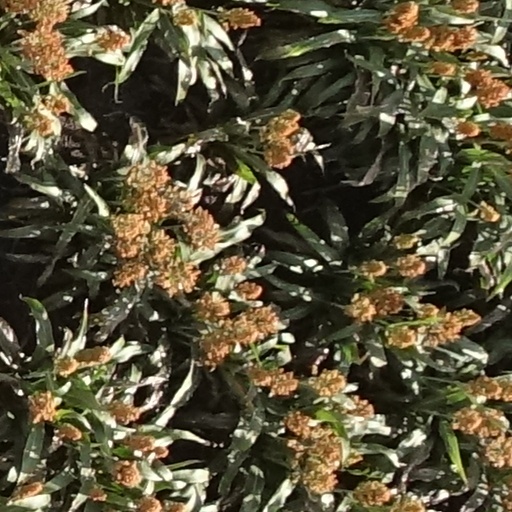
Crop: sorghum